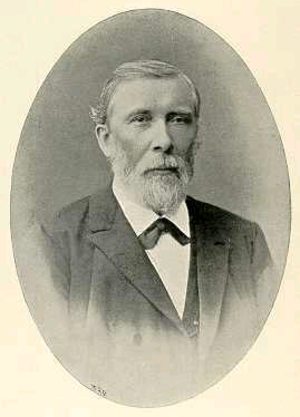
Friedrich Albert von Zenker était un anatomo-pathologiste allemand. Il a démontré la létalité des trichinoses pour l'Homme.